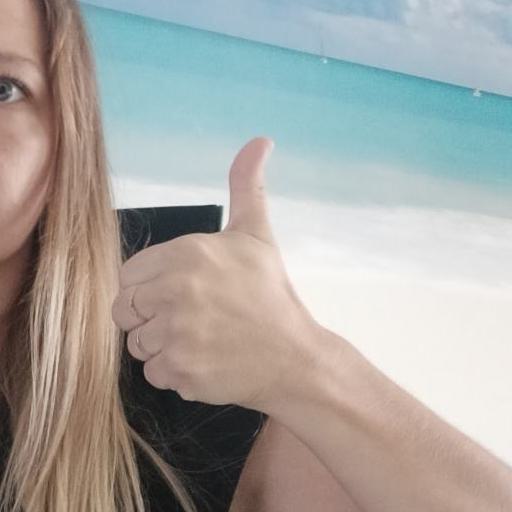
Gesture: like